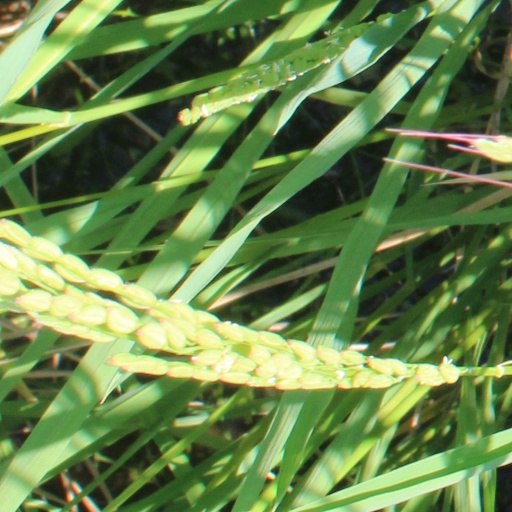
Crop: rice